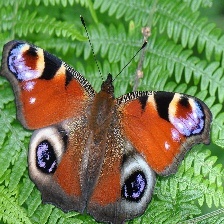
Species: PEACOCK
Butterfly family (ImageNet category): admiral